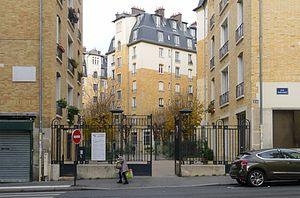
Rue Marcadet (n°256) - Paris XVIII
Henry Provensal, né à Neufchâteau le 18 février 1868, et mort à Houdan le 6 octobre 1934, est un peintre, sculpteur et architecte français.
La rue Marcadet est une rue du 18ᵉ arrondissement de Paris.